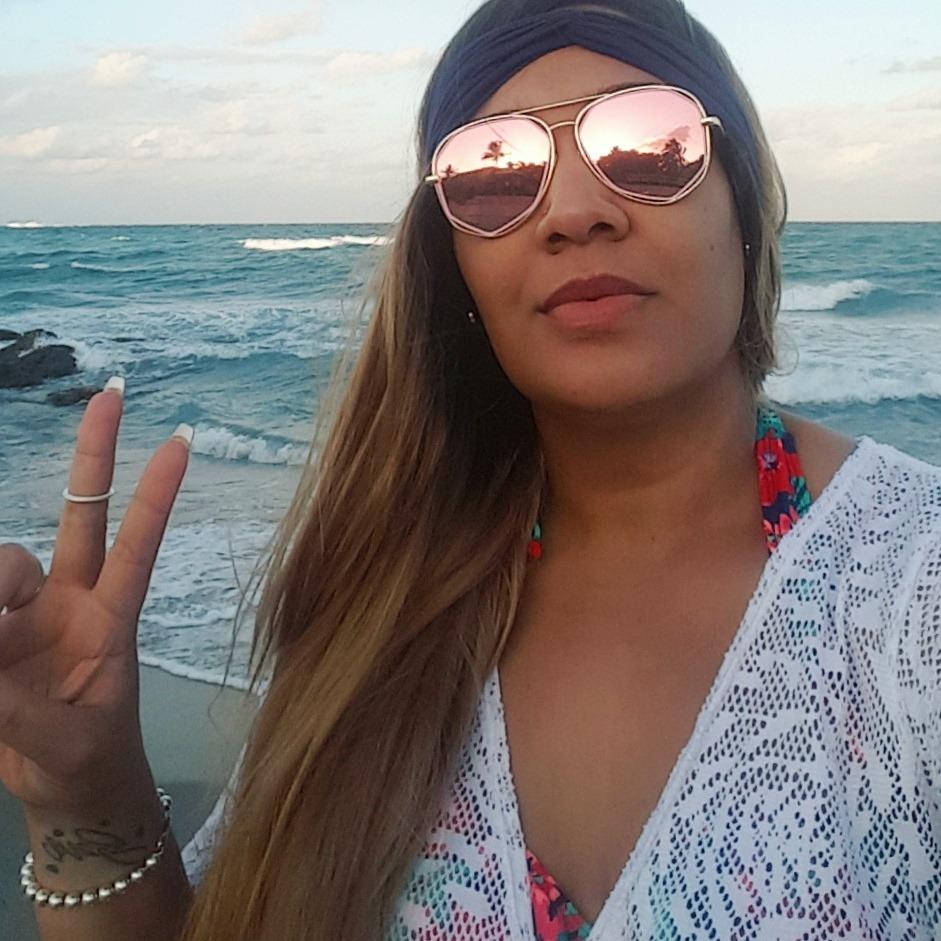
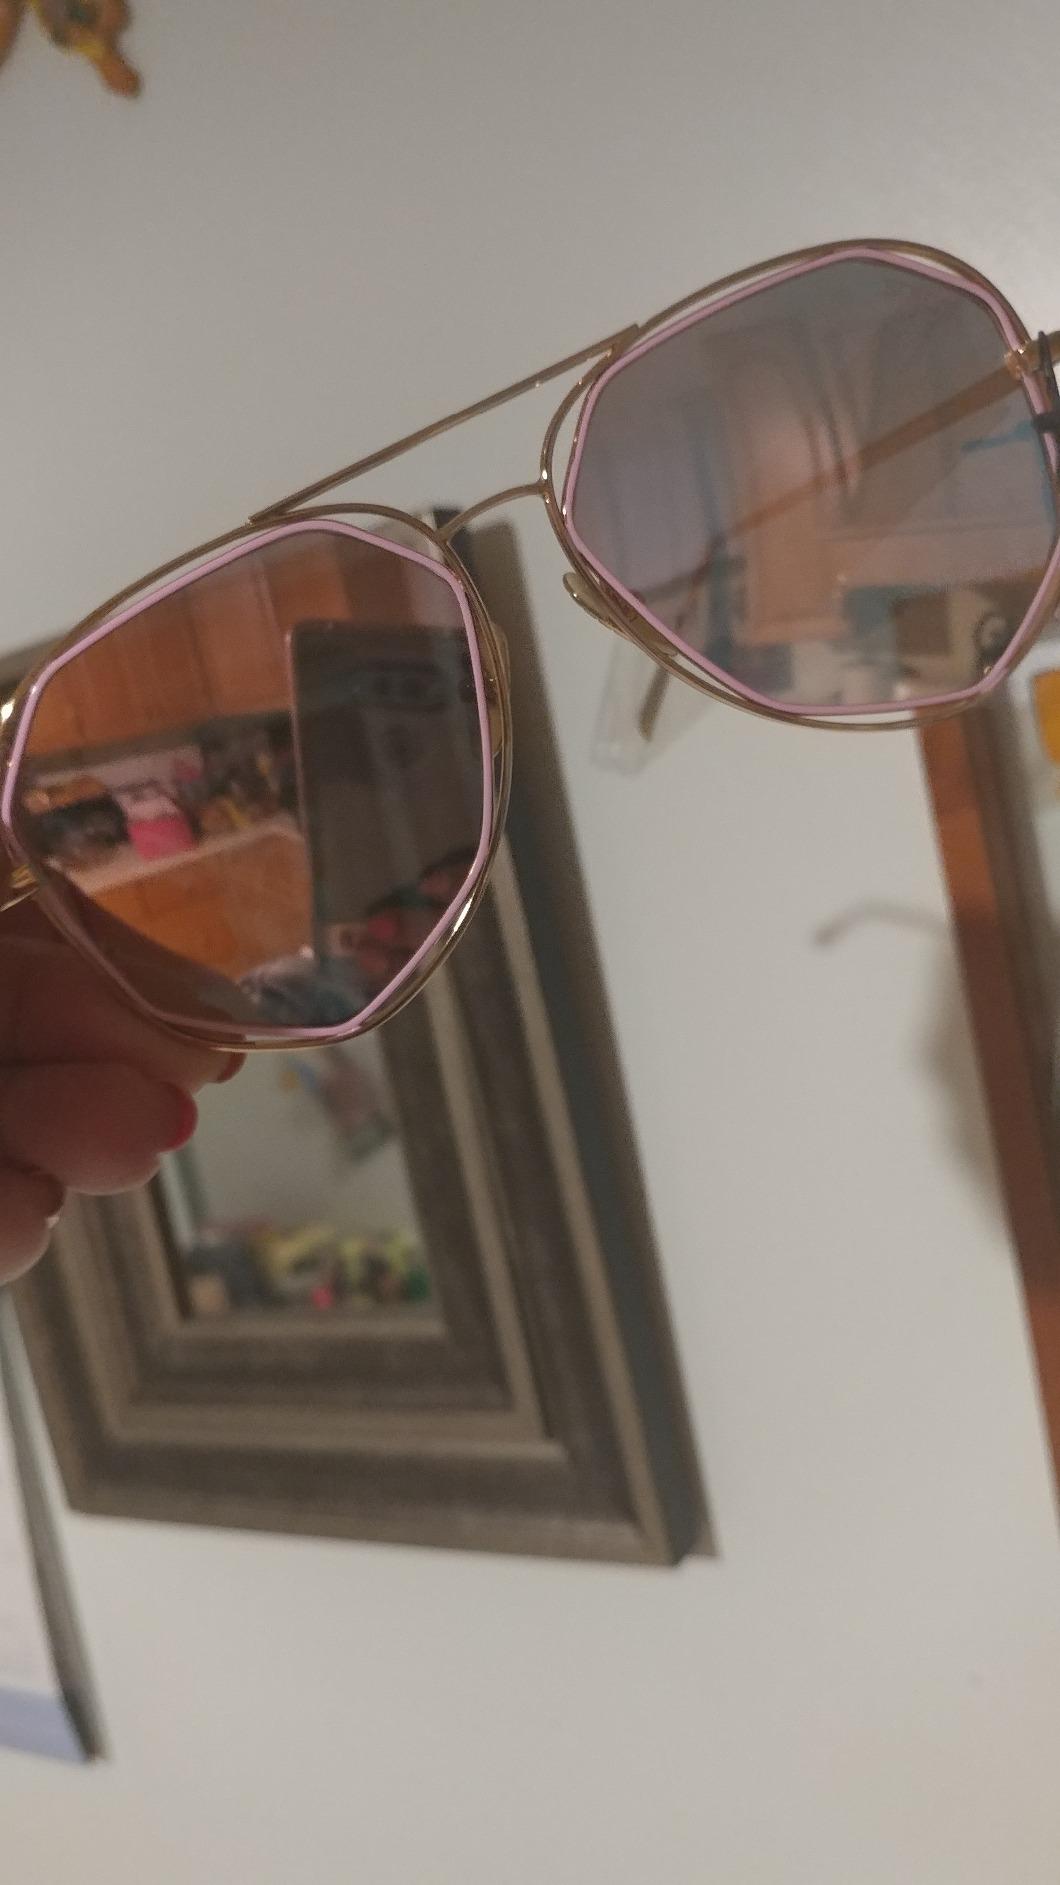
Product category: accessories_sunglasses
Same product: yes